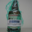
Label: bottle